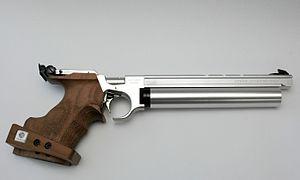
La Société de tir de Nancy est une société de tir sise au 41, rue de Tomblaine, à Nancy. Elle a vu le jour en 1866 et se prévaut de l'héritage des Arquebusiers de la Butte, une des plus anciennes sociétés de tireurs civils de France. La STN est la plus ancienne association sportive de Nancy toujours en activité.